Shanjia railway station

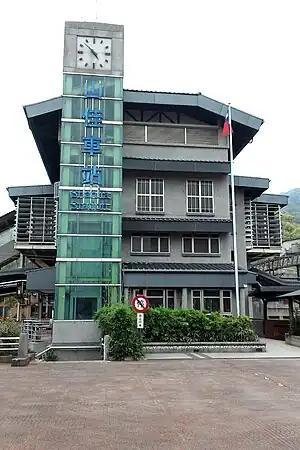

Shanjia is a railway station on the Taiwan Railways Administration West Coast line located in Shulin District, New Taipei, Taiwan.